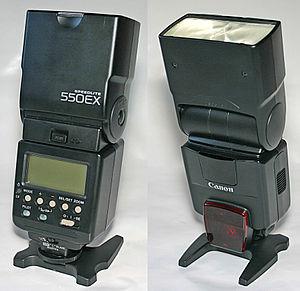
Canon Speedlite est la gamme de flashes de la marque Canon.